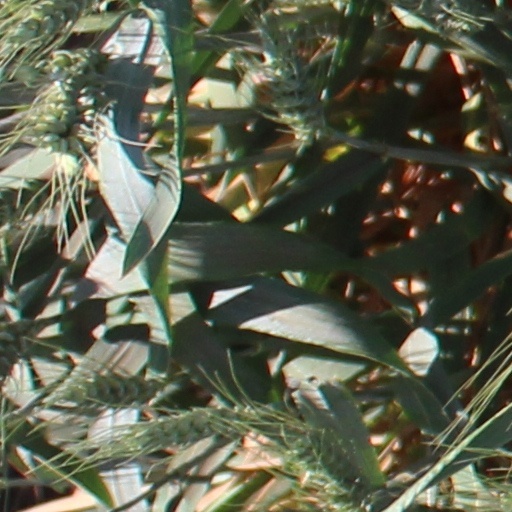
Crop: wheat